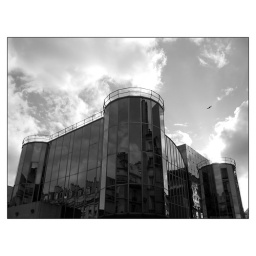
bird in the sky